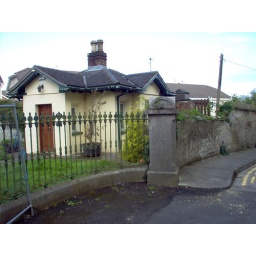
cute little house in Limerick